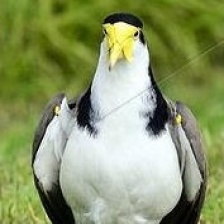
Species: MASKED LAPWING
Scientific name: VANELLUS MILES